Urgesta

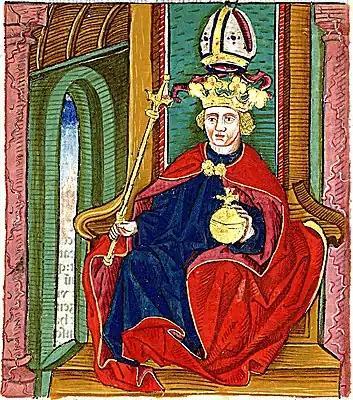
Coloman depicted in János Thuróczy's "Chronicle of the Hungarians"

According to Austrian scholar Raimund Friedrich Kaindl (1893), two gestas were compiled in the late 11th century. The first one, called as "Gesta Vetera Hungarorum" by Kaindl, narrated the history of Hungary in short records until the death of Ladislaus I in 1095, while the second one was created around 1100 and contained a detailed narration from the reign of Andrew I to Ladislaus I. Literary historian László Geréb (1950) considered that the literary life first appeared at Coloman's court in Hungary. During this time, the king acted as patron of the hagiographies, collections of laws, liturgical texts that were created at that time. Marian Plezia (1959), modifying his former standpoint, also argued that the first chronicle was written at the turn of the 11th and 12th centuries.